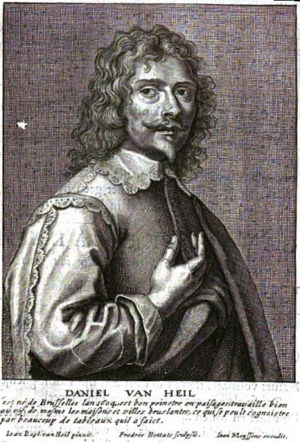
Daniel van Heil, né en 1604 à Bruxelles, où il meurt en 1662, est un peintre flamand de l'époque baroque.
Le Het Gulden Cabinet vande Vry Schilder-Const ou Cabinet d'or de l'art libéral de la peinture est un ouvrage écrit par le notaire et le rederijker flamand du XVIIᵉ siècle Cornelis de Bie et publié à Anvers en 1662. Écrit en néerlandais, c'est un recueil de biographies et de panégyriques d'artistes des XVIᵉ et XVIIᵉ siècles principalement des Flandres incluant des portraits gravés. L'œuvre est une importante source d'information sur ces artistes et en fut la principale pour des historiens de l'art tels qu'Arnold Houbraken et Jacob Campo Weyerman.